Gakuen Utopia Manabi Straight!

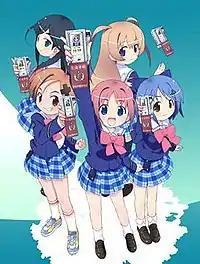
"Manabi Straight!" main characters: Mei (top-left), Momoha (top-right), Mutsuki (bottom-left), Manami (bottom-center), and Mika (bottom-right).

"Manabi Straight!" originally began as a reader-participation game whose development is directly influenced by the readers. The project launched in volume 12 of MediaWorks' "Dengeki AniMaga" magazine sold on August 30, 2004, with original character design and illustrations by Atsushi Ogasawara. The project continued until "Dengeki AniMaga" volume 19 when the magazine ceased publication on August 29, 2005.